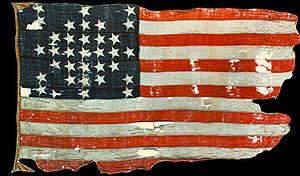
Robert Anderson (major) / De sidste år
Flaget fra Fort Sumter
Robert Anderson var en karriereofficer i den amerikanske hær. Han blev kendt for at være kommandanten på Fort Sumter – der hvor de første skud blev affyret i den amerikanske borgerkrig. Han omtales ofte med nævnelse af hans rang på daværende tidspunkt, Major Robert Anderson.